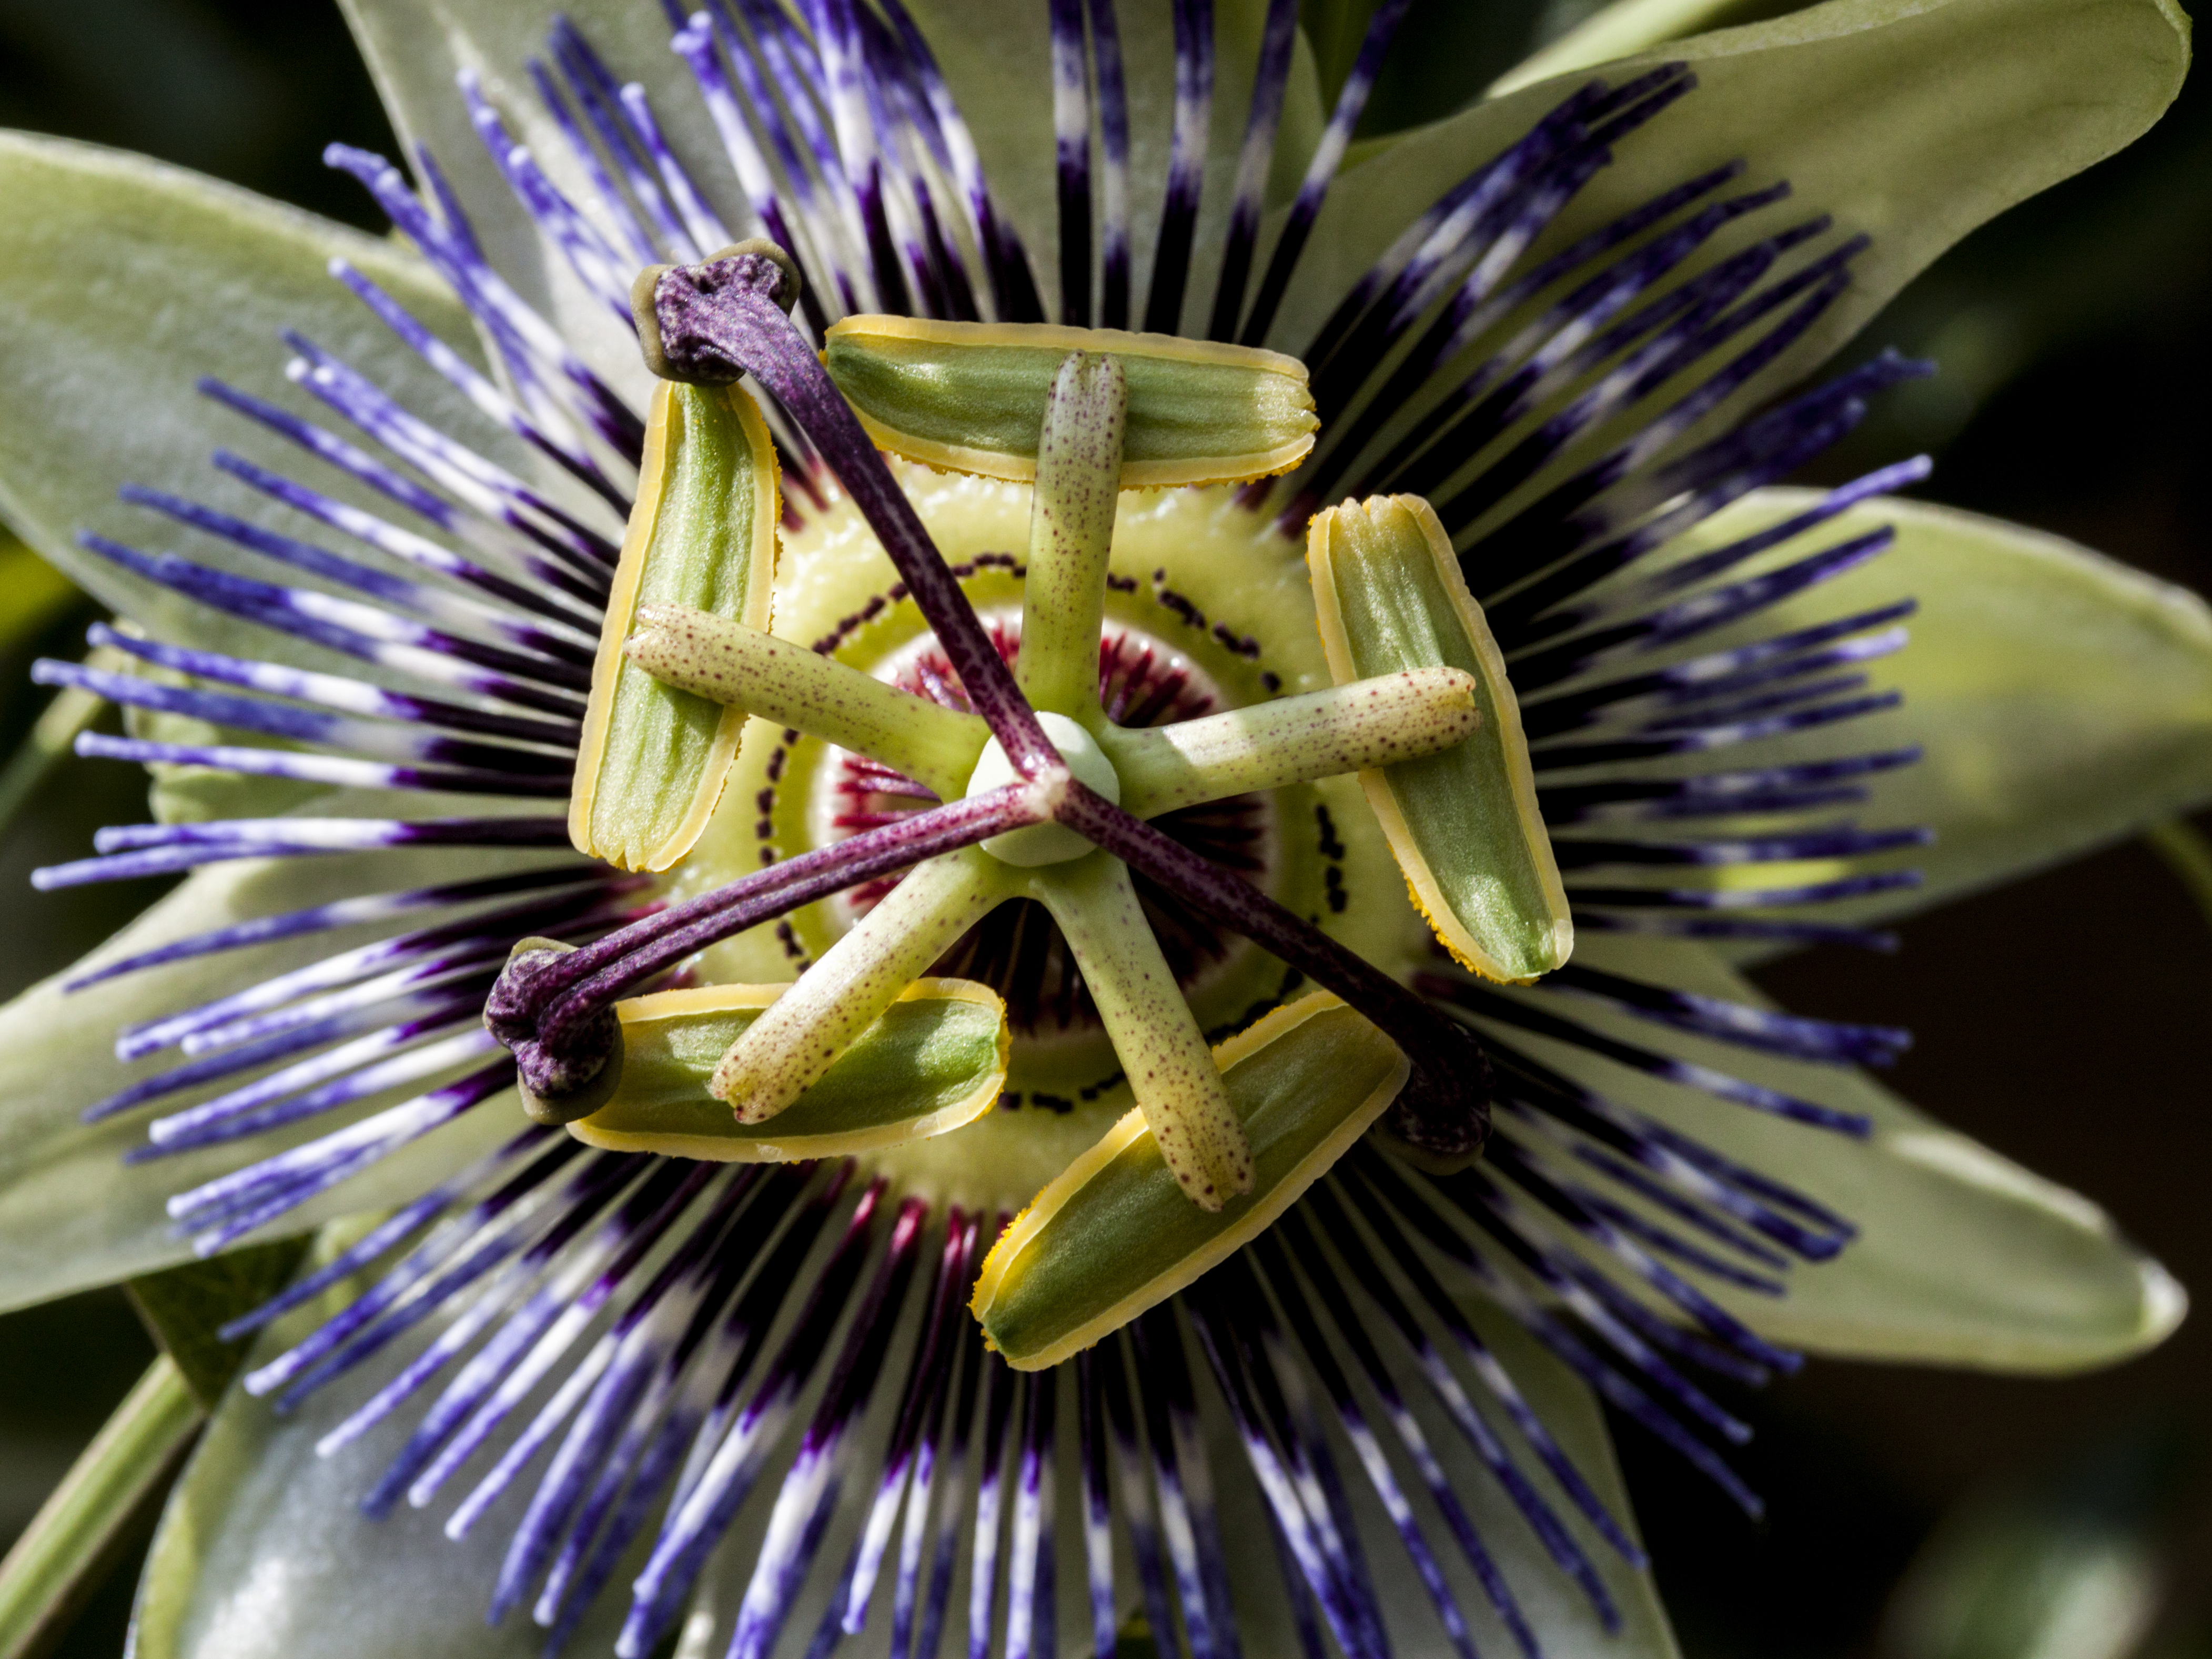
blossom, plant, photography, flower, petal, green, produce, botany, flora, wildflower, close up, uk, passion flower, peterborough, macro photography, flowering plant, land plant, passion flower family, purple passionflower, malpighiales